Óscar R. Benavides

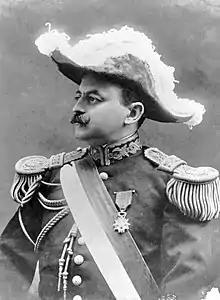
Benavides in 1933

Óscar Raymundo Benavides Larrea (March 15, 1876 – July 2, 1945) was a Peruvian field marshal, diplomat, and politician who served as the 38th (1914–1915, by coup d'état) and 42nd (1933–1939) President of Peru, with his latter term being a period of authoritarian fascism.